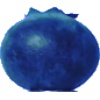
Label: Huckleberry 1